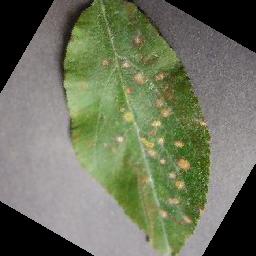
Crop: apple
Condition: cedar_rust